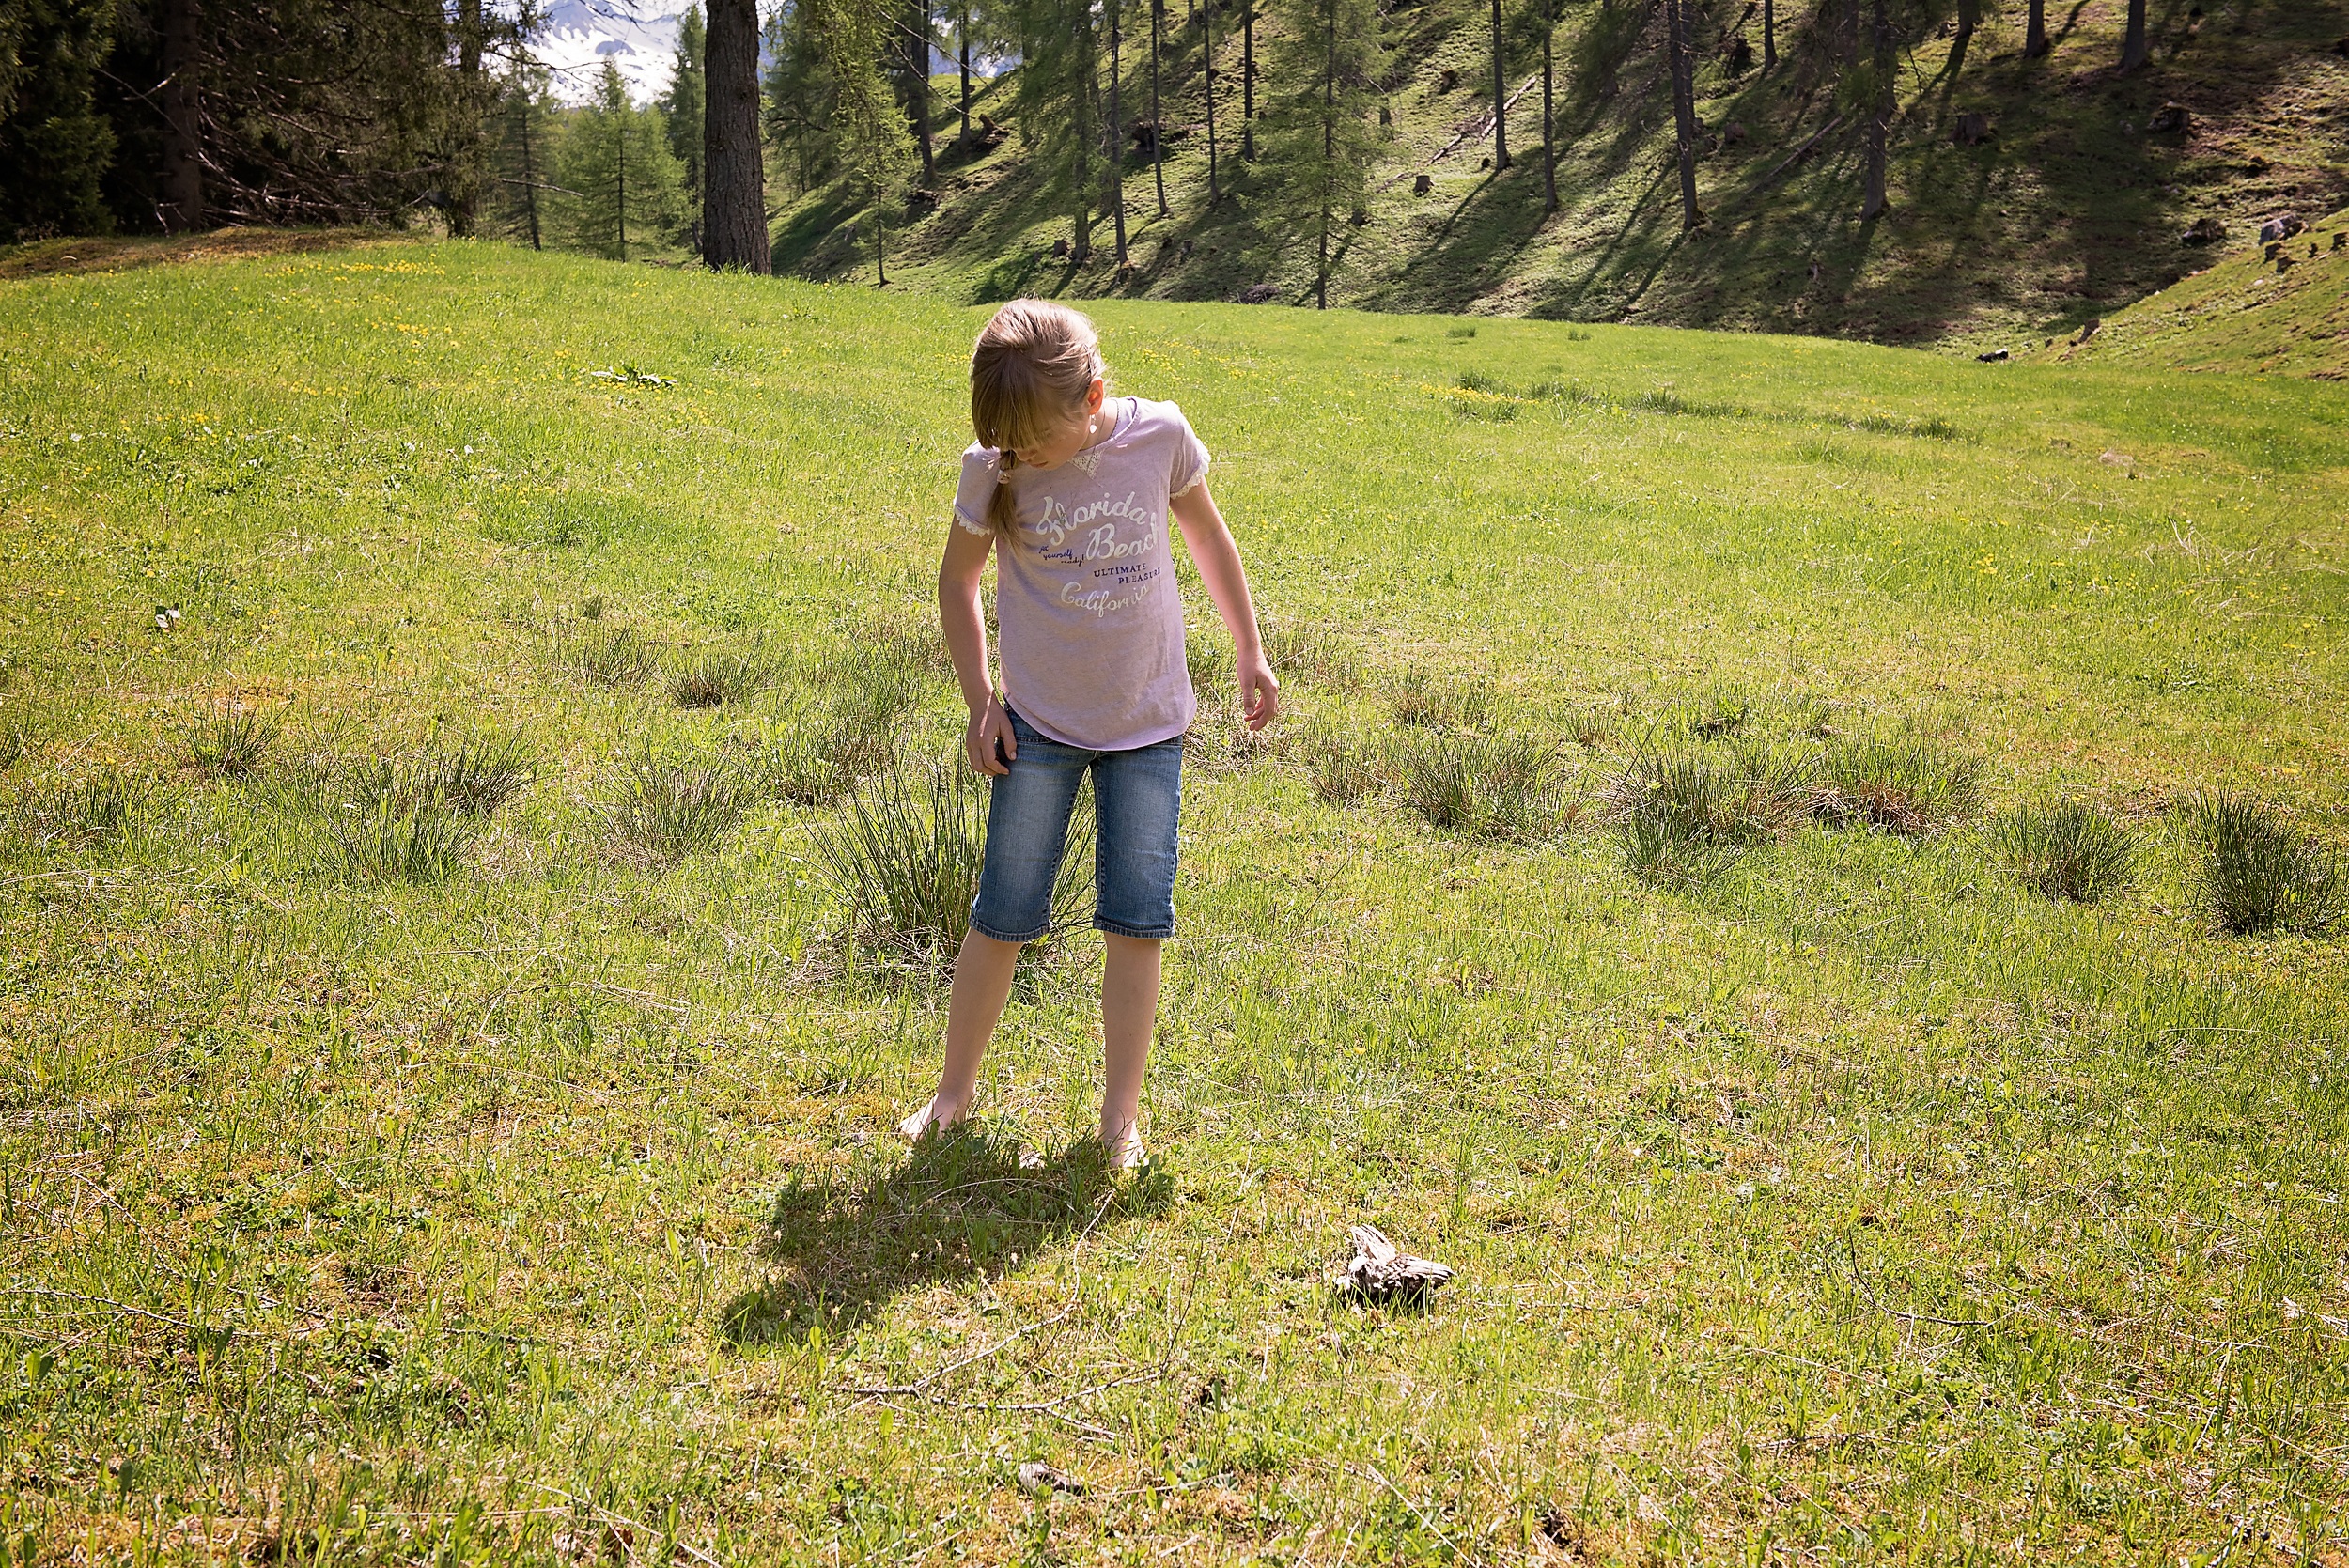
nature, grass, wilderness, walking, girl, hiking, trail, meadow, adventure, child, human, ridge, sports, grassland, backpacking, out, woodland